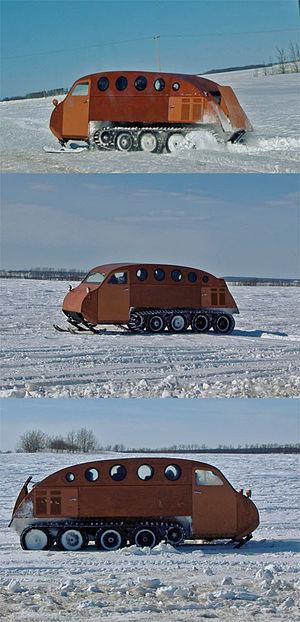
Bombardier Produits récréatifs ou BRP est une entreprise canadienne enregistrée légalement en 1942 par Joseph-Armand Bombardier, sous le nom de « L'Auto-neige Bombardier Limitée ». Cependant, l'usine moderne qui porte d'abord ce nom fut inaugurée préalablement le 29 janvier 1941.
Une autoneige est un véhicule qui a une cabine pouvant transporter plusieurs personnes dans des régions recouvertes de neige ou de glace sans nécessiter de route. Elles servent par exemple au transport d'équipes de travail sur des chantiers isolés, au travail sur les pentes de ski ou au transport de matériel. Elles sont en général mues par des chenilles mais parfois par des pneus. Elles ne doivent pas être confondues avec les motoneiges.